George Bowes (prospector)

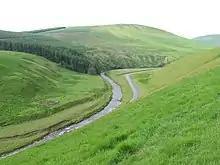
Crawick water

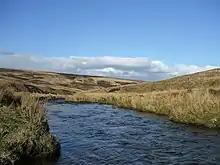
Elvan water

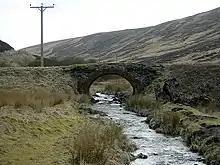
Glengonnar water

Bowes became interested in mining for gold in Scotland, probably hearing of the work of George Douglas of Parkhead and of Cornelius de Vos who had strong links with the mines in Keswick. He wrote in 1603 that James VI had invited him to come to Scotland twice before the Union of the Crowns, by means of his uncle, the ambassador Robert Bowes.